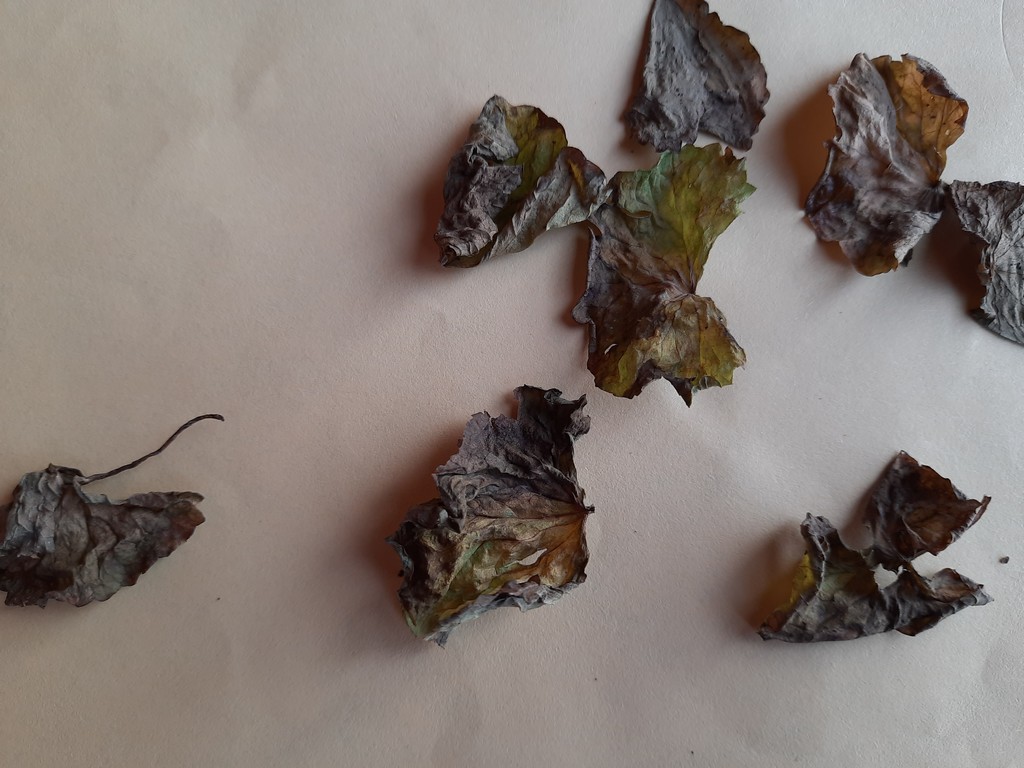
Label: Dried